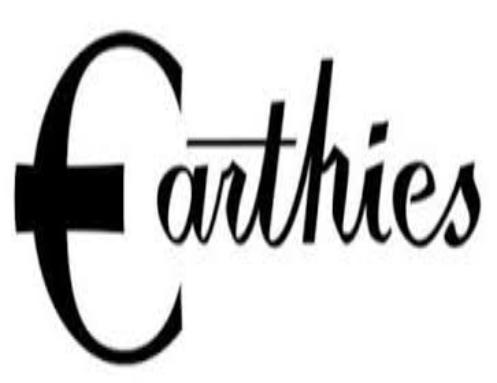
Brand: Earthies
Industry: Clothes